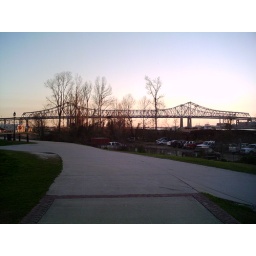
CCC= the closest bridge over the Mississippi river